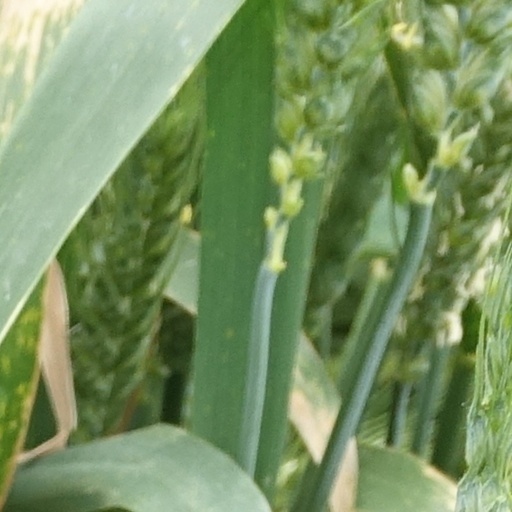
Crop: wheat